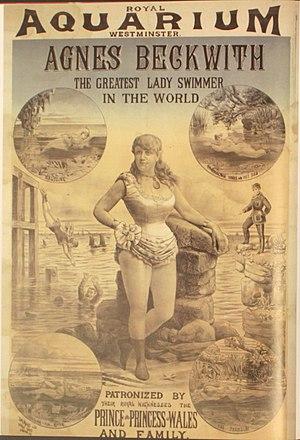
Le Royal Aquarium était une salle de spectacles et lieu d'attractions à Londres. Ouverte en 1876, elle fut détruite en 1903. Située juste en face de l'abbaye de Westminster, elle a été remplacée par le Westminster Central Hall.
Agnes Alice Beckwith, née le 24 août 1861 à Londres, dans le quartier de Lambeth, et morte le 10 juillet 1951 à Port Elizabeth, est une nageuse professionnelle anglaise.
Frederick Edward Beckwith, né le 16 décembre 1821 probablement à Ramsgate et mort le 29 mai 1898 à Uppingham, est un nageur professionnel anglais.